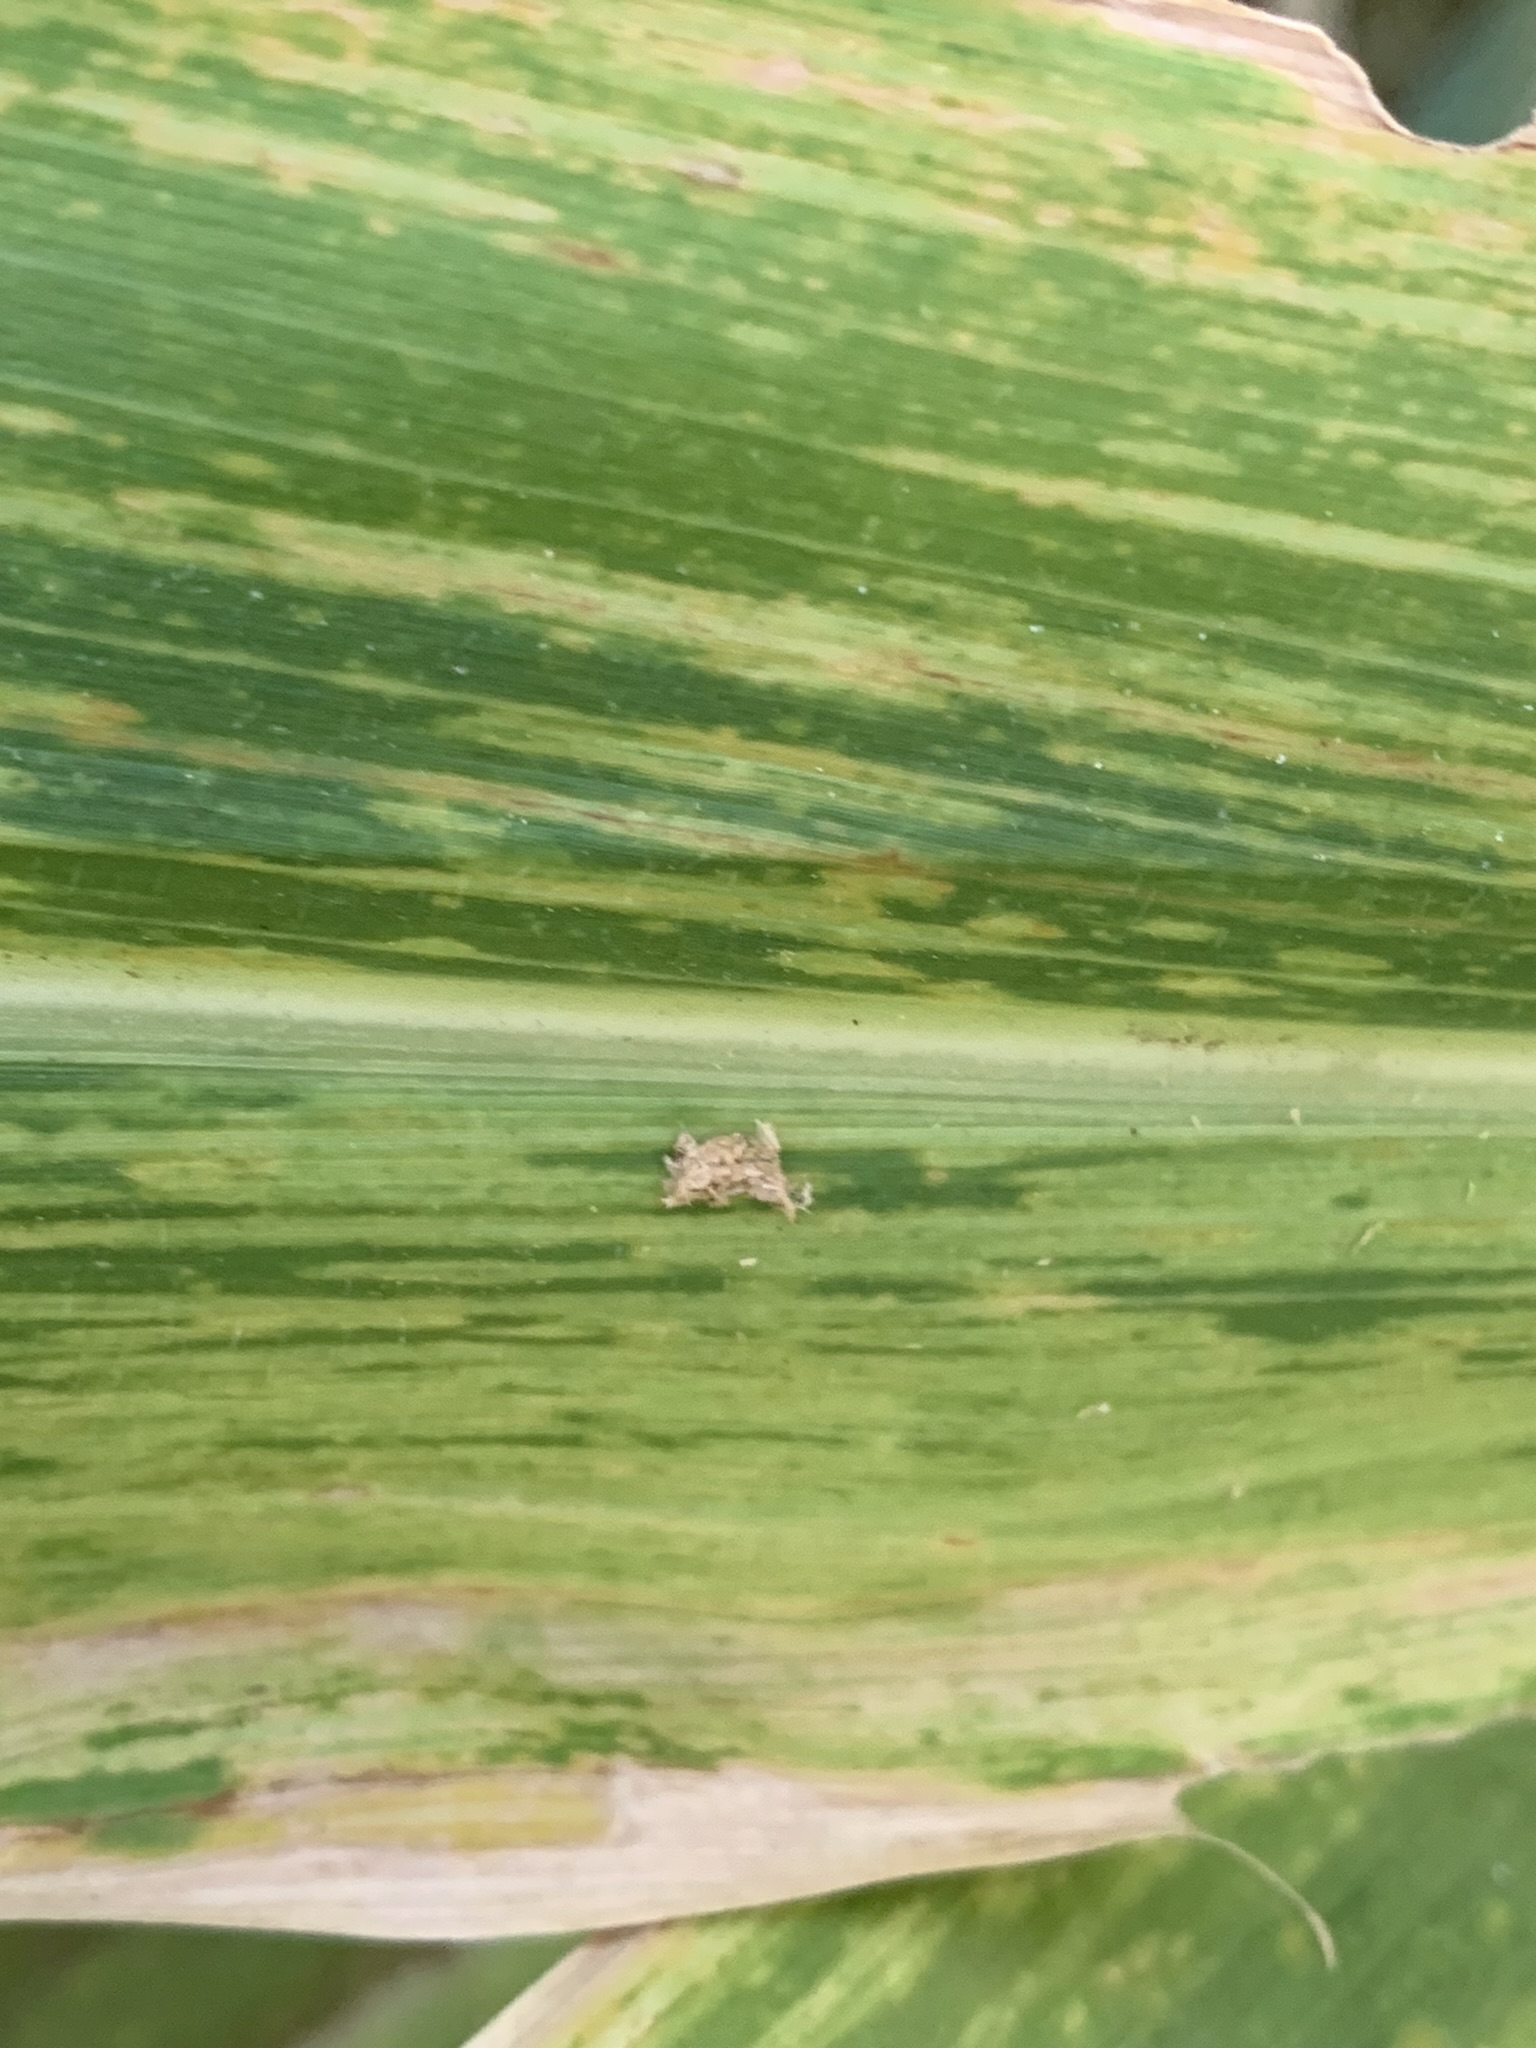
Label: MLN